Bulbus glandis

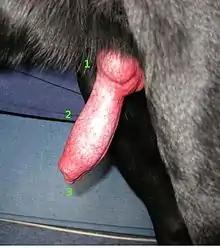
Erect "bulbus glandis" (1) in a Labrador Retriever

The bulbus glandis (also called a bulb or knot) is an erectile tissue structure on the penis of canid mammals. During mating, immediately before ejaculation the tissues swell up to lock ("tie") the male's penis inside the female. The locking is completed by circular muscles just inside the female's vagina; this is called "the knot" tightening thus preventing the male from withdrawing. The circular muscles also contract intermittently, which has the effect of stimulating ejaculation of sperm, followed by prostatic fluid, as well as maintaining the swelling of the penis and therefore the tie, for some time. For domestic dogs the tie may last up to half an hour or more, though usually less. When male canines are sexually excited, the bulbus glandis may swell up inside the penile sheath, even if the dog has been neutered.